History of Virginia

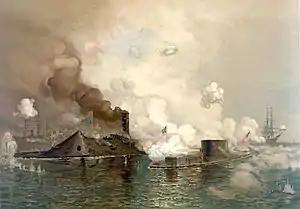
The Battle of Hampton Roads was fought in the James River near Hampton in 1862.

Revolutionary sentiments first began appearing in Virginia shortly after the French and Indian War ended in 1763. The Virginia legislature had passed the Two-Penny Act to stop clerical salaries from inflating. King George III vetoed the measure, and clergy sued for back salaries. Patrick Henry first came to prominence by arguing in the case of Parson's Cause against the veto, which he declared tyrannical.